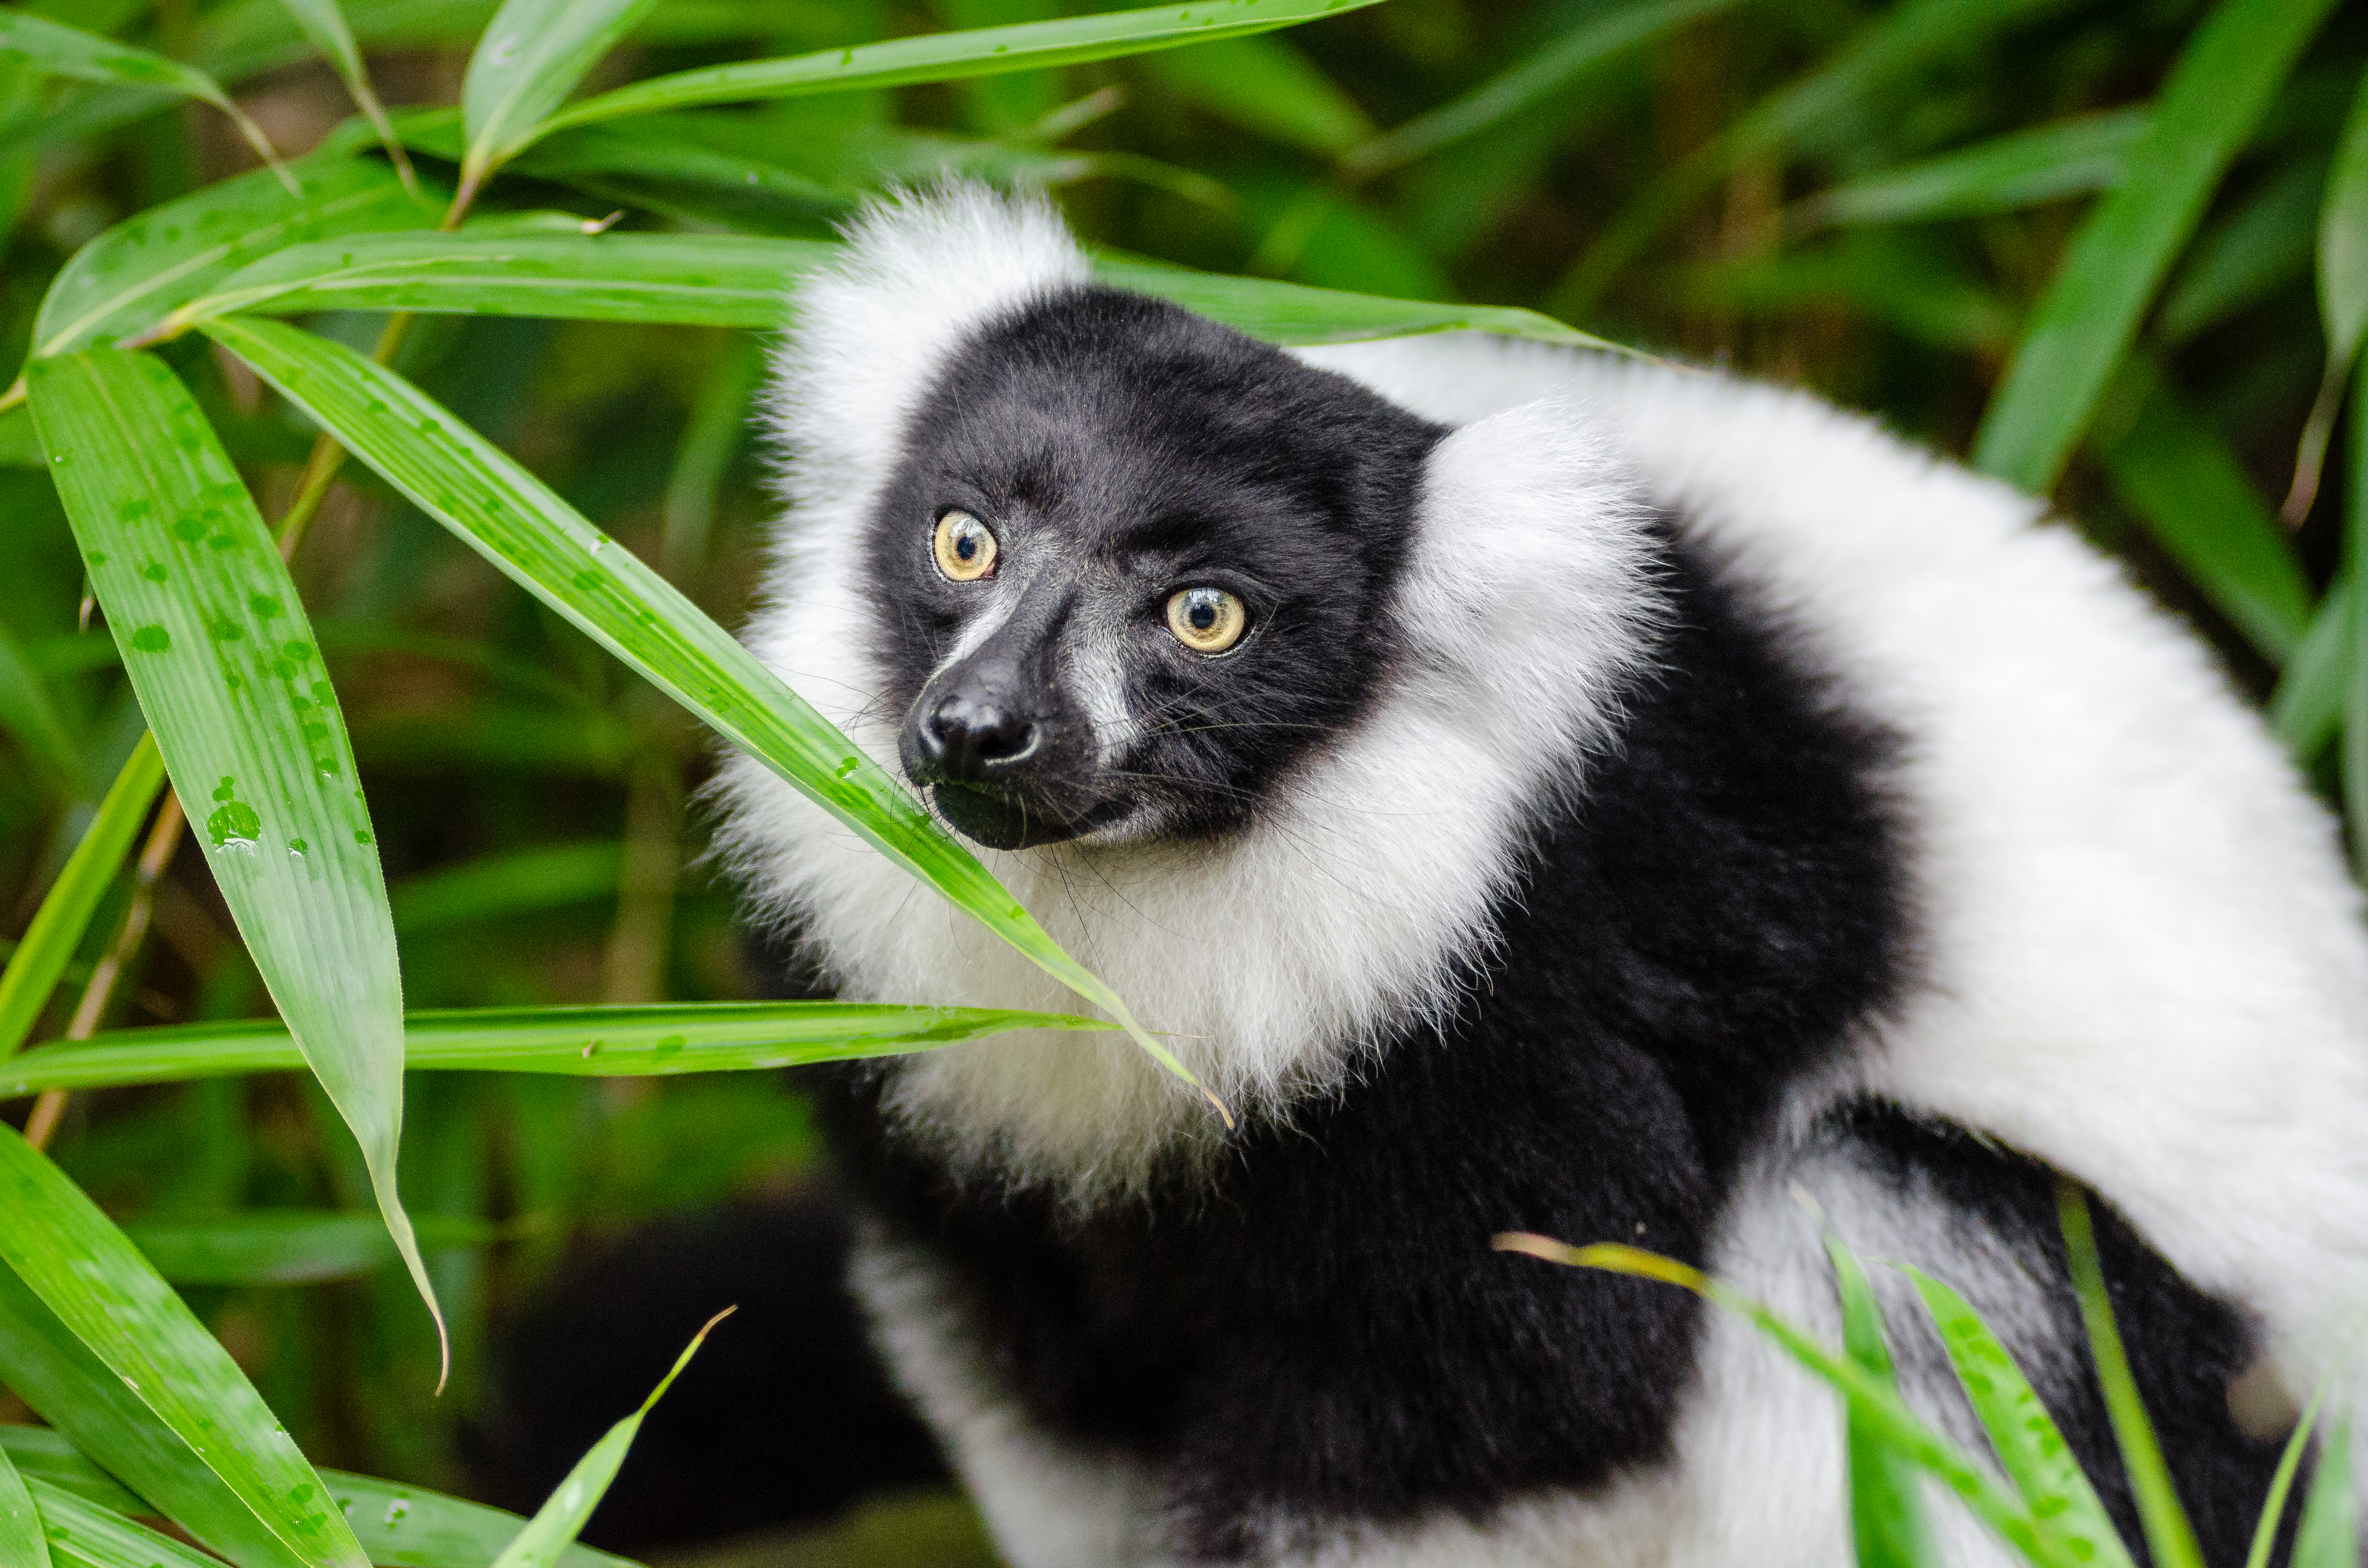
tree, branch, bokeh, white, feet, animal, cute, wildlife, zoo, fur, green, red, foot, mammal, nikon, black, blurred, fauna, primate, world, leaves, eyes, festival, et, background, eye, domain, public, endangered, madagascar, vertebrate, noir, blanc, negro, blanco, germany, deutschland, schwarz, y, day, schwarzweis, tier, fell, augen, grn, adorable, bamboo, lemur, critically, niedlich, tierpark, bambus, fse, madagaskar, iucn, list, ruffed, weiser, vari, lemuren, auge, fus, rufo, bianconero, wari, vareciapretoebranco, svartvit, var, new world monkey